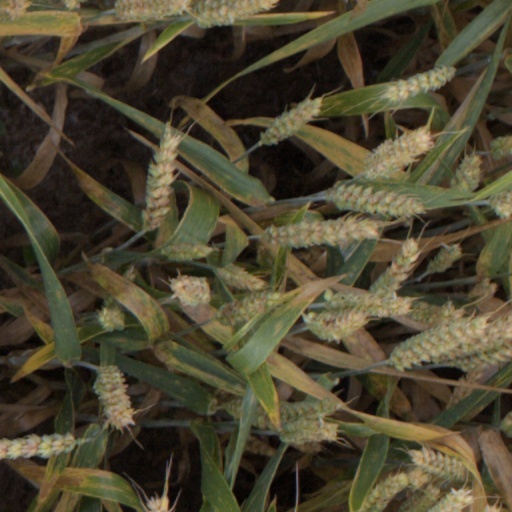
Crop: wheat